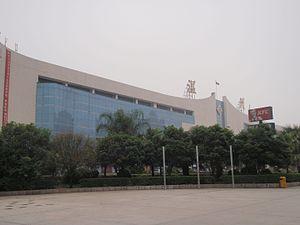
La gare de Wenzhou est située dans le District de Lucheng dans la ville de Wenzhou, dans la province du Zhejiang, en Chine. Cette gare est sur la ligne Jinhua–Wenzhou. Elle reçoit environ 38 trains de voyageurs par jour.